Archives and Mausolea Department

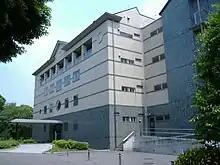
Archives and Mausolea Department of the Imperial Household Agency, Tokyo Imperial Palace

The Archives and Mausolea Department (書陵部 "Shoryō-bu") is a division of the Imperial Household Agency of Japan.